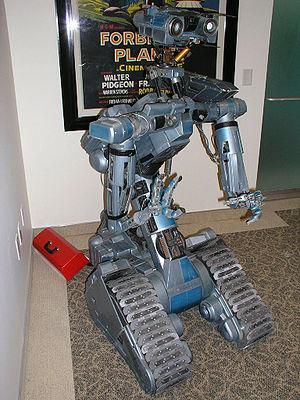
Photographie de 3/4 de face d'un modèle en taille réelle et téléguidé du robot fictif Johnny 5, héros principal des deux films Short Circuit dans les années 1980. C'est le seul Numéro 5 d'origine et complet ayant survécu aux années. L'image a été prise à l'occasion de la vente aux enchères du modèle s'étant déroulée lors de la semaine du 13 au 20 août 2007 aux États-Unis. L'acquéreur de l'item demeure indeterminé à l'heure de la publication de cette photographie… Toutefois, le prix pour lequel il a été vendu est connu, et est de 138 000 $ (102 173 € en moyenne entre ces dates), pour une mise à prix initiale de 100 000 $ (72 350 €).
Numéro 5 est un personnage fictif des films Short Circuit et Appelez-moi Johnny 5. Le personnage a été imaginé par les scénaristes Brent Maddock et S.S. Wilson. Sa voix est interprétée par les comédiens Tim Blaney en version originale et Jean-François Vlérick en version française.